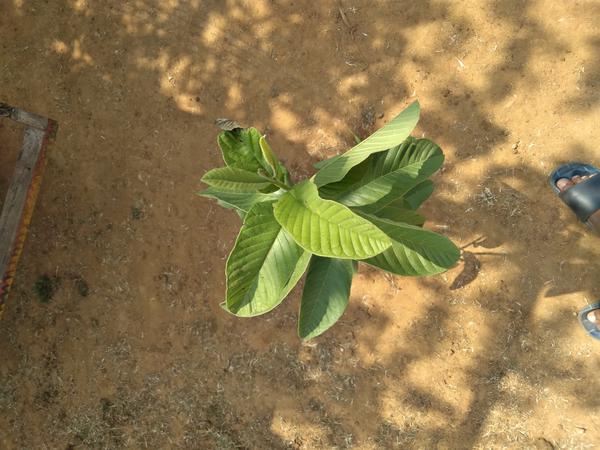
Plant: Gauva